Songo Lock

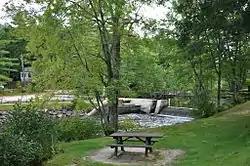

Songo Lock is the last surviving lock of the Cumberland and Oxford Canal, a 19th-century canal in southern Maine, United States. The lock is located on the Songo River, just above its confluence with the Crooked River at the northern end of Sebago Lake State Park in the town of Naples. The lock, built in 1830, is now used primarily during the summer months by pleasure craft. It was listed on the National Register of Historic Places in 1970 and designated as a Maine Historic Civil Engineering Landmark by the American Society of Civil Engineers in 2001.